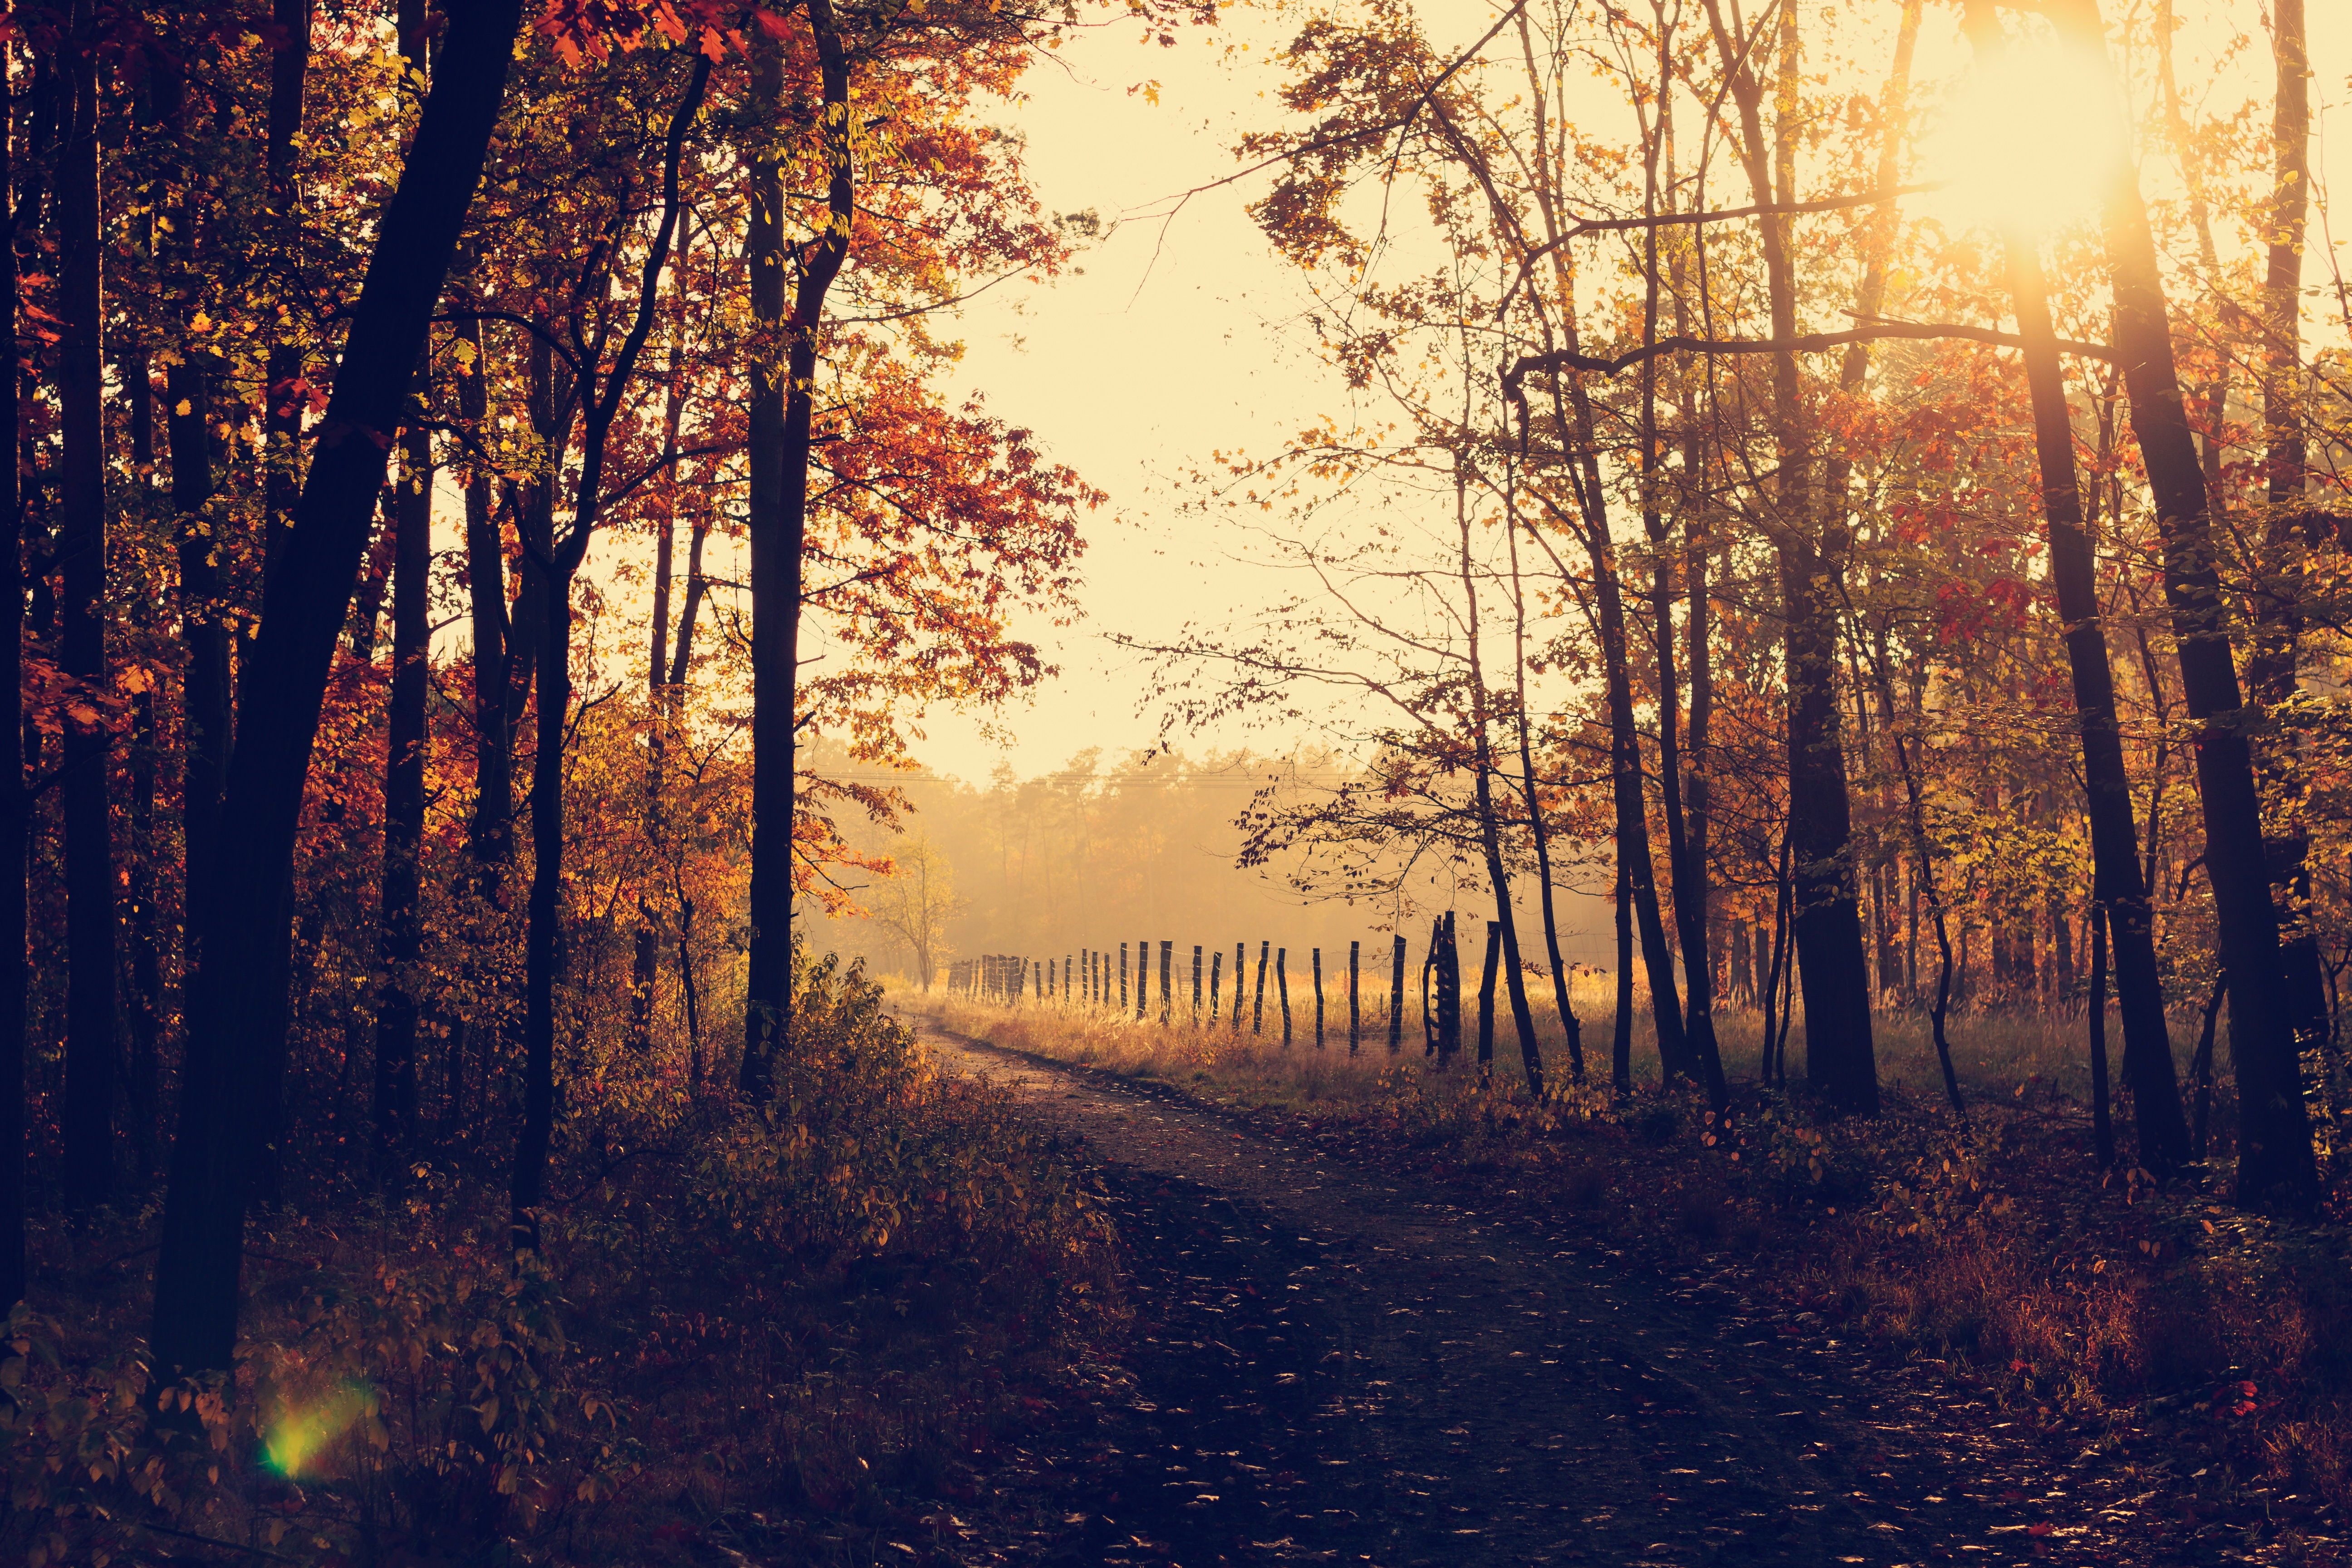
tree, nature, forest, path, branch, sunrise, sunset, mist, sunlight, morning, leaf, fall, dawn, walk, evening, natural, autumn, scenery, season, woods, misty, scene, woodland, habitat, clearing, forest trees, natural environment, atmospheric phenomenon, woody plant